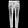
Label: Trouser